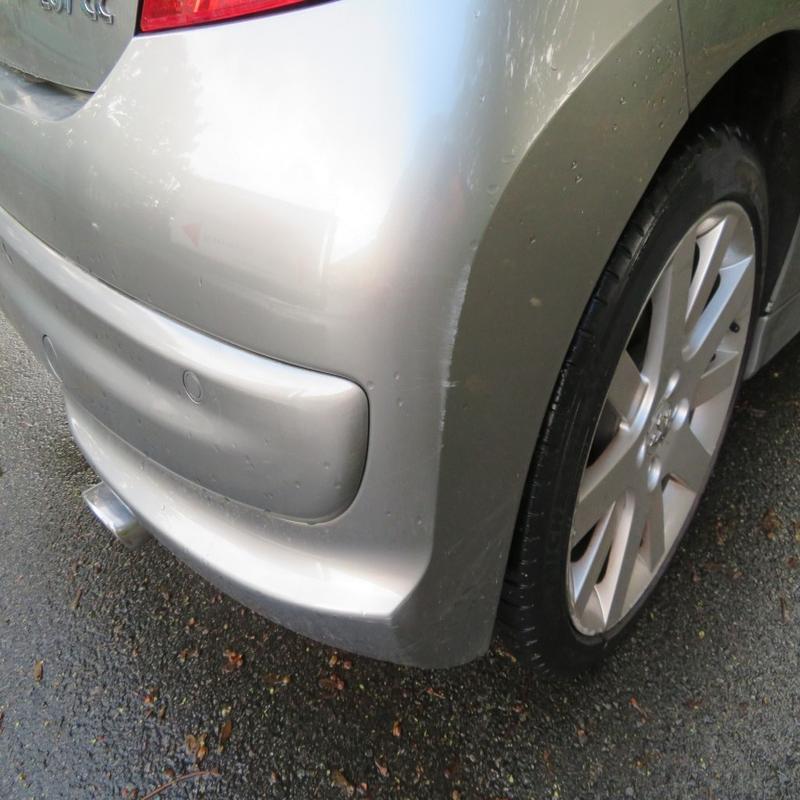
Aucun dommage détecté.
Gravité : aucun